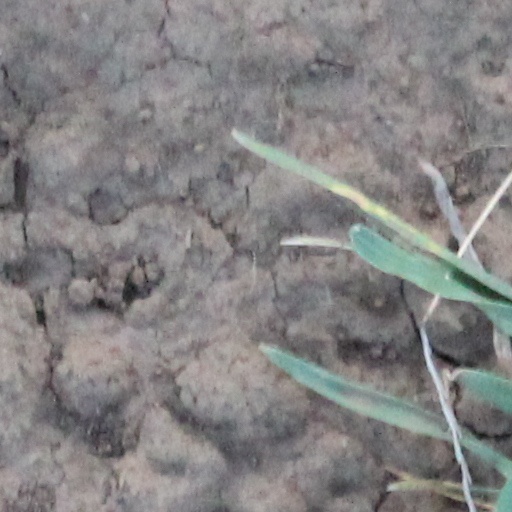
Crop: wheat